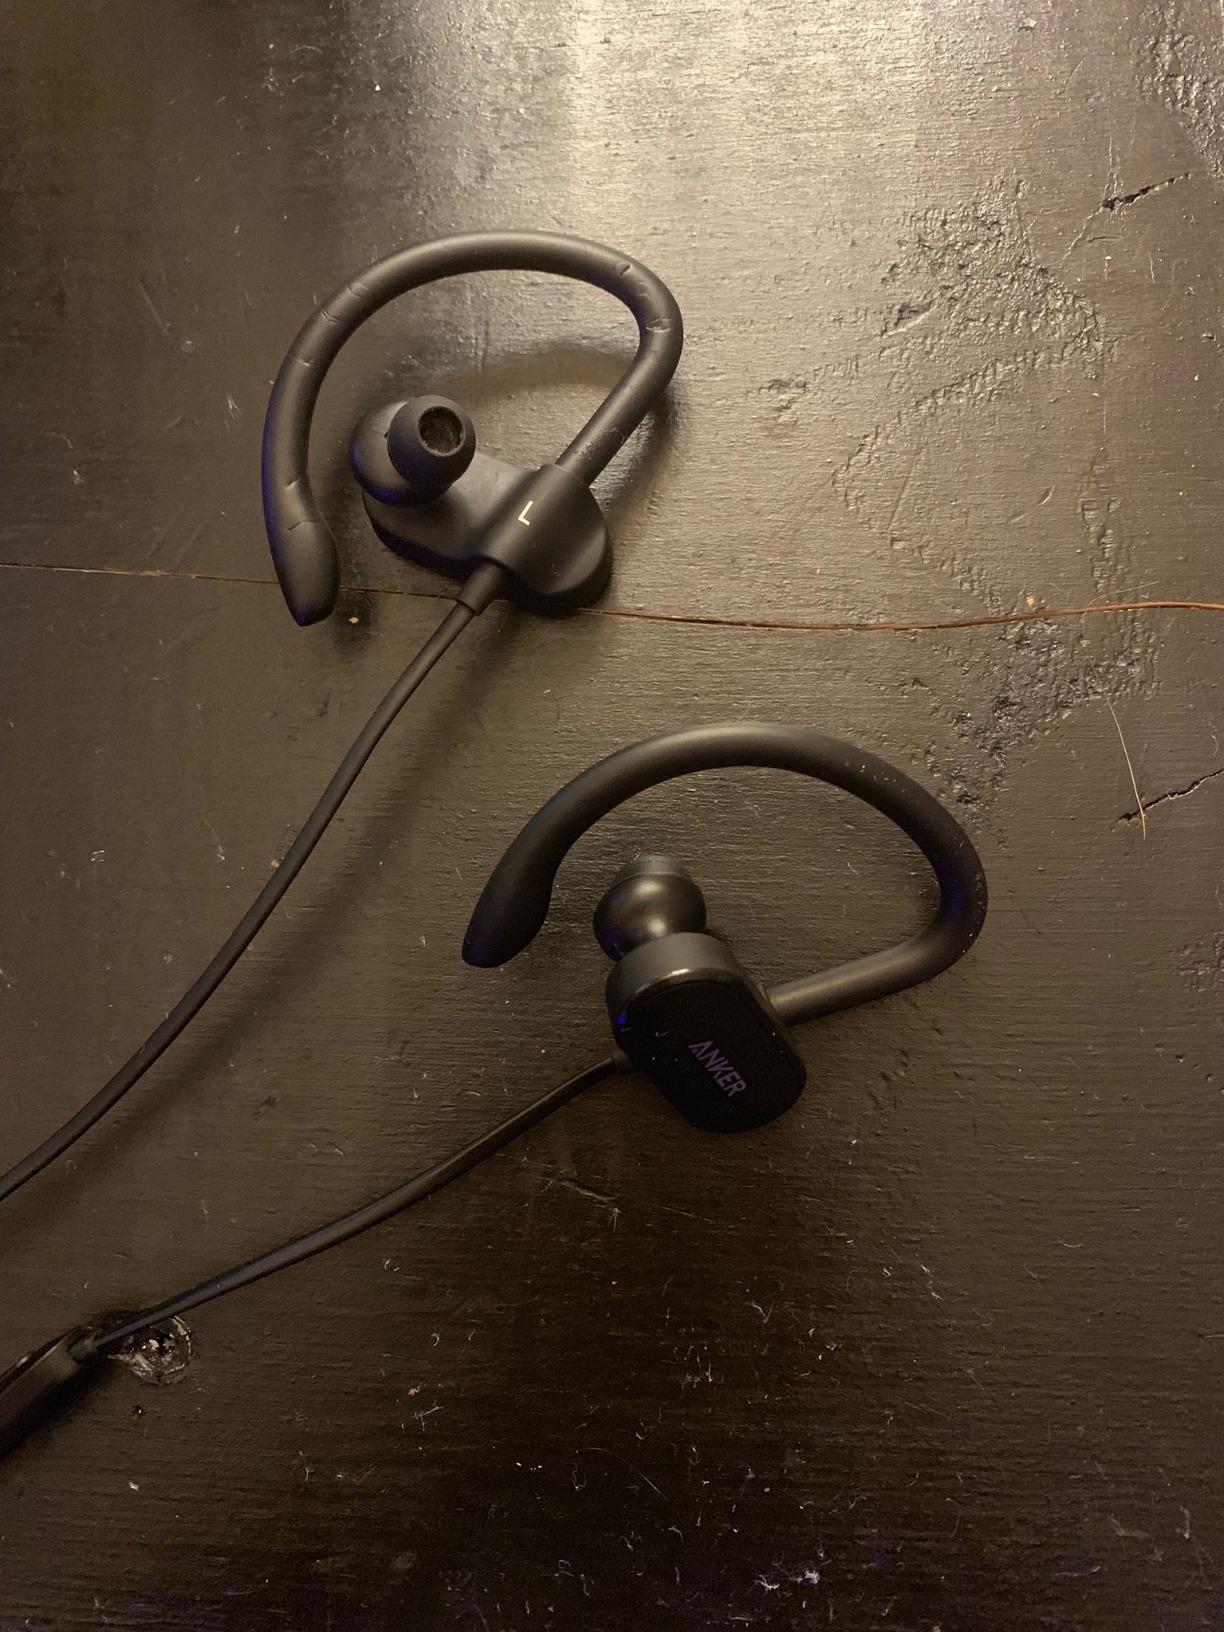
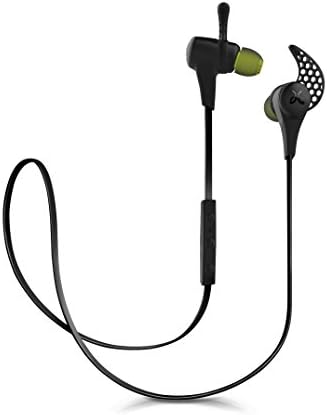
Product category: headphones
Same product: no